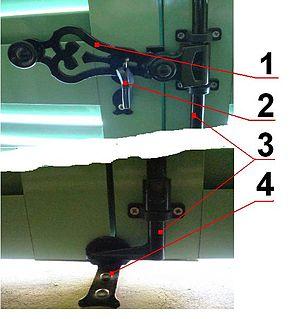
Espagnolette, fermeture de volets
Une crémone est un élément de serrurerie. Elle est un des organes qui assurent la fermeture d'ouvrants à deux battants. L'espagnolette a la même fonction que la crémone et est utilisée pour la fermeture de fenêtres, de volets de fenêtre ou de portes-fenêtres.